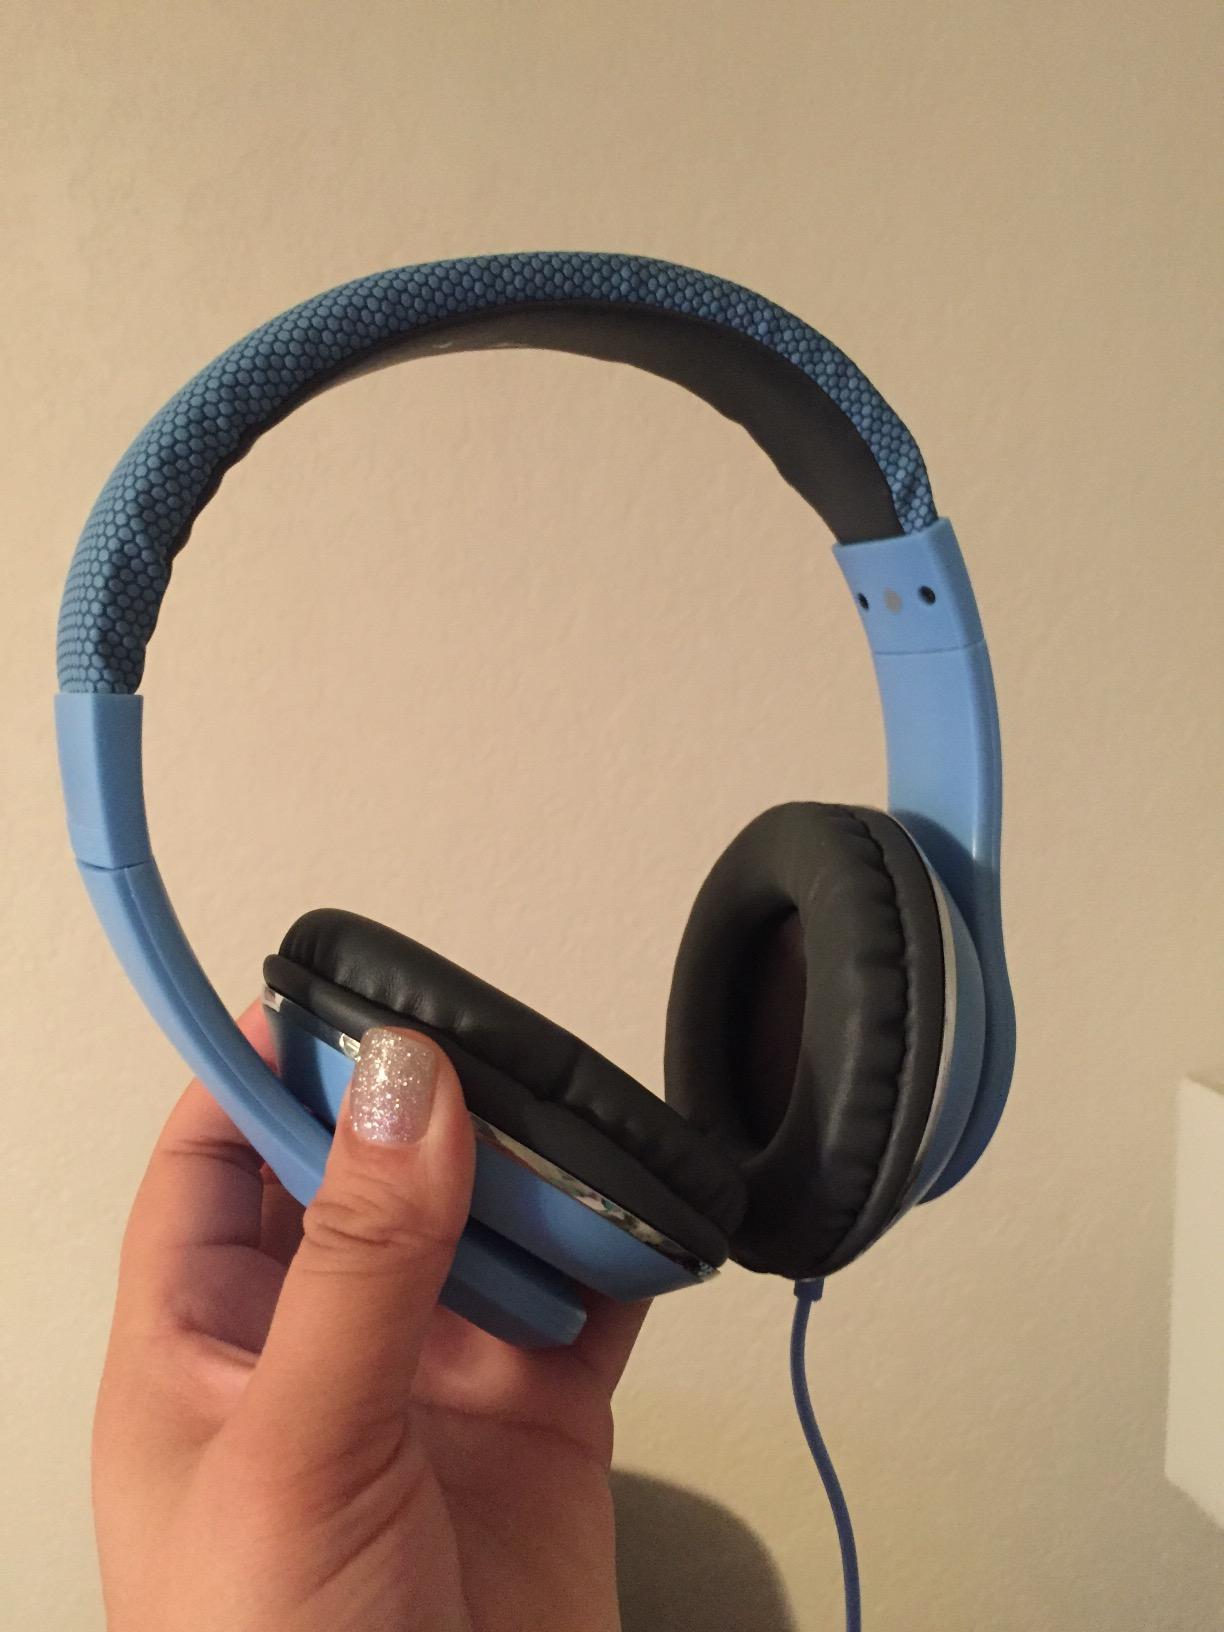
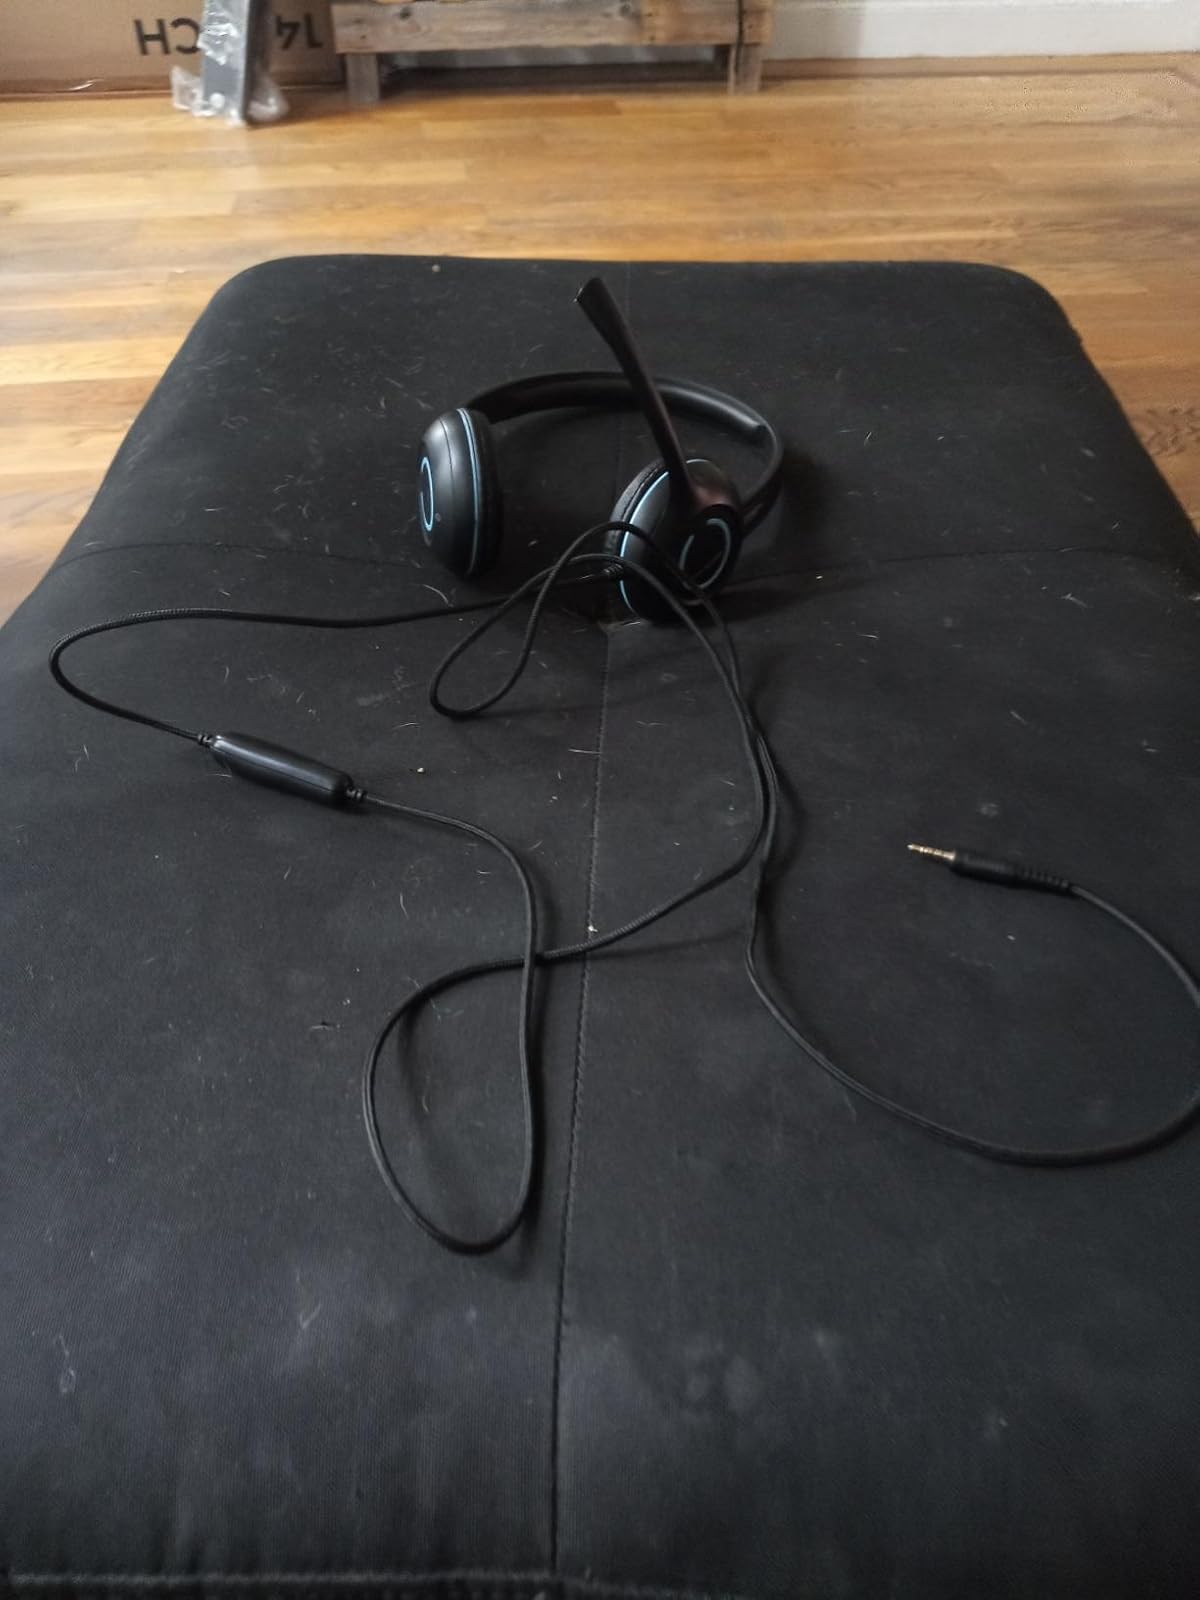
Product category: headphones
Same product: no